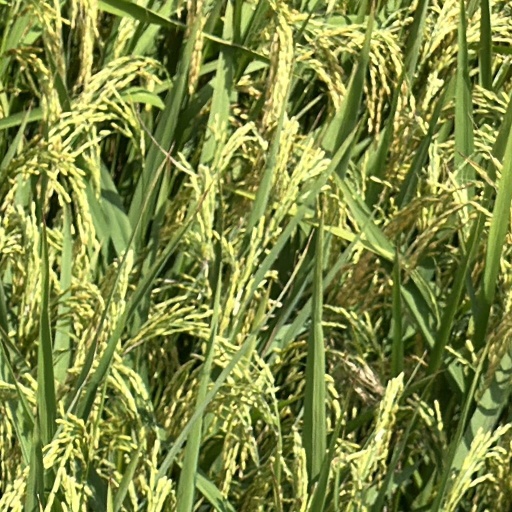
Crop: rice